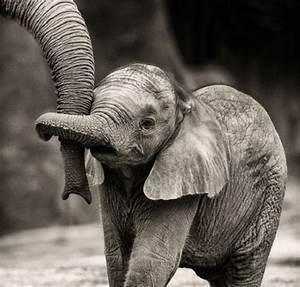
elephant